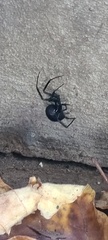
Species: Lactrodectus_hesperus